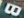
Number: 8